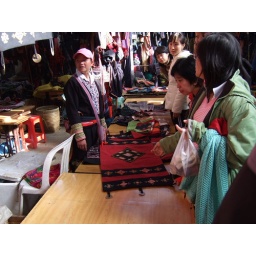
Marketplace. Our guide (girl in pink Nike cap) showing us around the market and some of the wares being sold.